BRAHMA Force: The Assault on Beltlogger 9

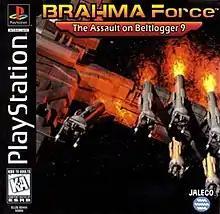

BRAHMA Force: The Assault on Beltlogger 9, known in Japan as , and in Europe as BRAHMA Force, is a 1996 video game developed by Genki for the PlayStation. It was announced by Genki as the official successor to their "Kileak" series.